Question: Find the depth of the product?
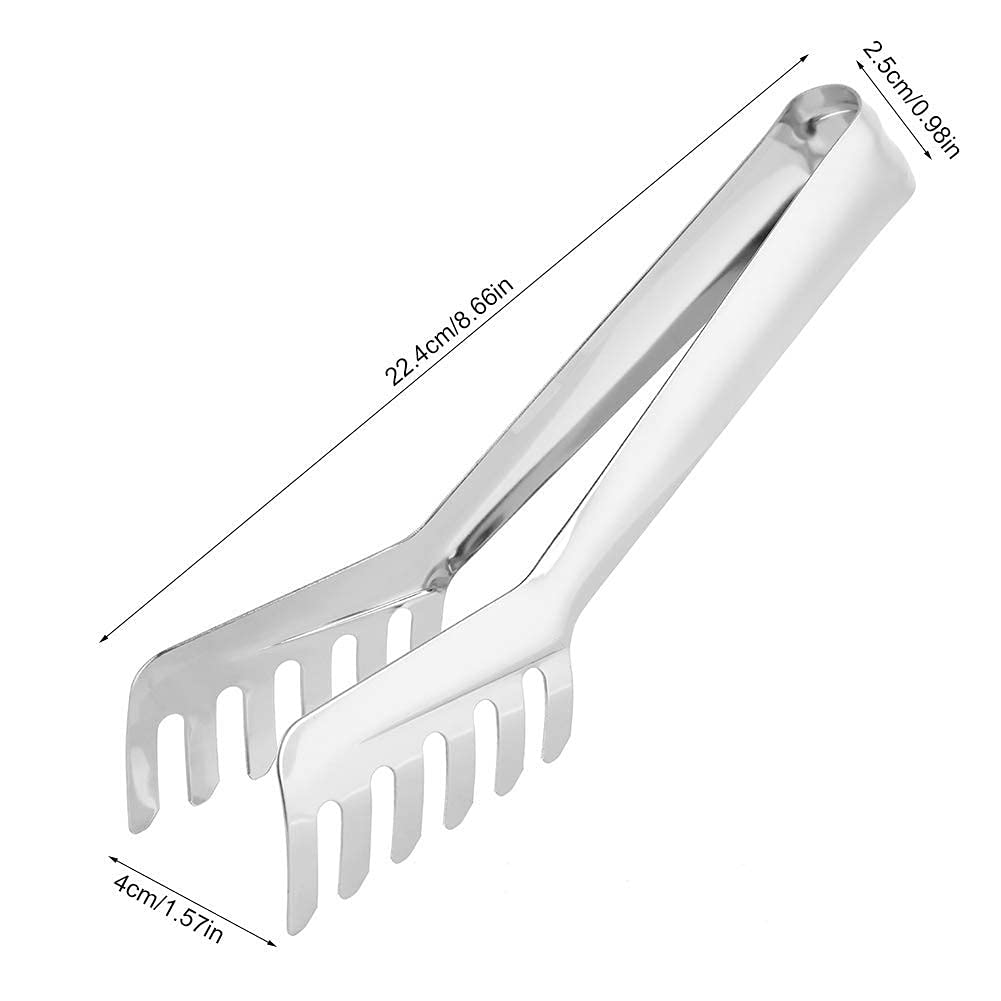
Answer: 22.4 centimetre